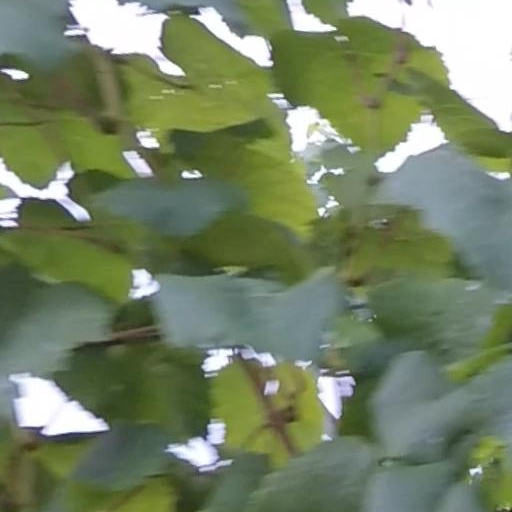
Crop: grape